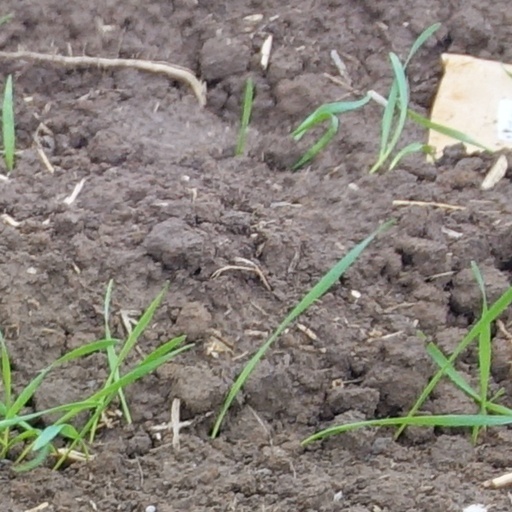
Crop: wheat